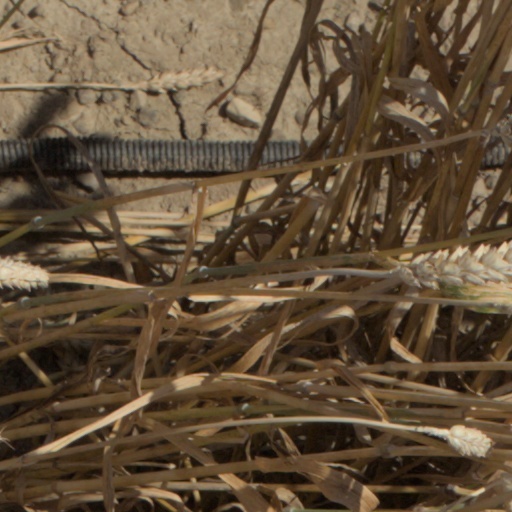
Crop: wheat